United States Post Office (Geneva, New York)

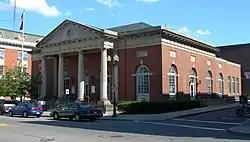
U.S. Post Office, Geneva NY, July 2008

US Post Office—Geneva is a historic post office building located at Geneva in Ontario County, New York. It is a symmetrically massed one story structure faced with red brick and trimmed in limestone. It was constructed in 1905-1906 and is the first post office constructed in New York state in the Colonial Revival style. It is one of 13 post offices in New York State designed by the Office of the Supervising Architect of the Treasury Department under James Knox Taylor. The entrance portico features four Doric columns supporting a full Doric entablature and pediment with an oculus in its tympanum. The interior features a mural titled "The Vineyard" by Peter Blume and installed in 1942.